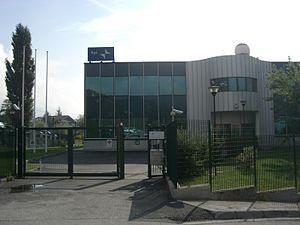
Photo su siège RAI Vd'A à la Grande-Charrière (St-Christophe - AO)
Rai 3 est la troisième chaîne de télévision publique italienne à vocation régionale et de services du groupe audiovisuel public Rai.